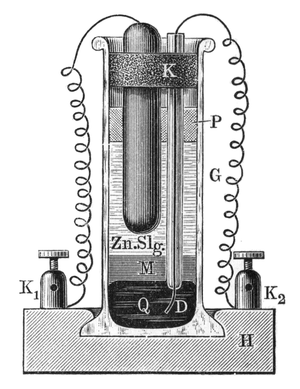
La pile Clark ou pile de Clark, inventée par l'ingénieur anglais Josiah Latimer Clark en 1873, est une cellule chimique humide qui produit une tension très stable. En 1893, la sortie de la cellule de Clark à 15 °C a été définie lors de l'un des Congrès internationaux sur l'électricité comme 1,434 volts, et cette définition est devenue loi aux États-Unis en 1894. Cette définition a ensuite été supplantée par une autre basée sur la pile Weston.